Büchner–Curtius–Schlotterbeck reaction

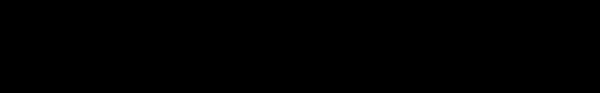
The Büchner–Curtius–Schlotterbeck reaction used to insert a methylene bridge between a halogen and a cabonyl carbon of an acyl halide

It is possible to isolate nitrogen-containing compounds using the Büchner–Curtius–Schlotterbeck reaction. For example, an acyl-diazomethane can react with an aldehyde in the presence of a DBU catalyst to form isolable α-diazo-β-hydroxy esters (shown below).